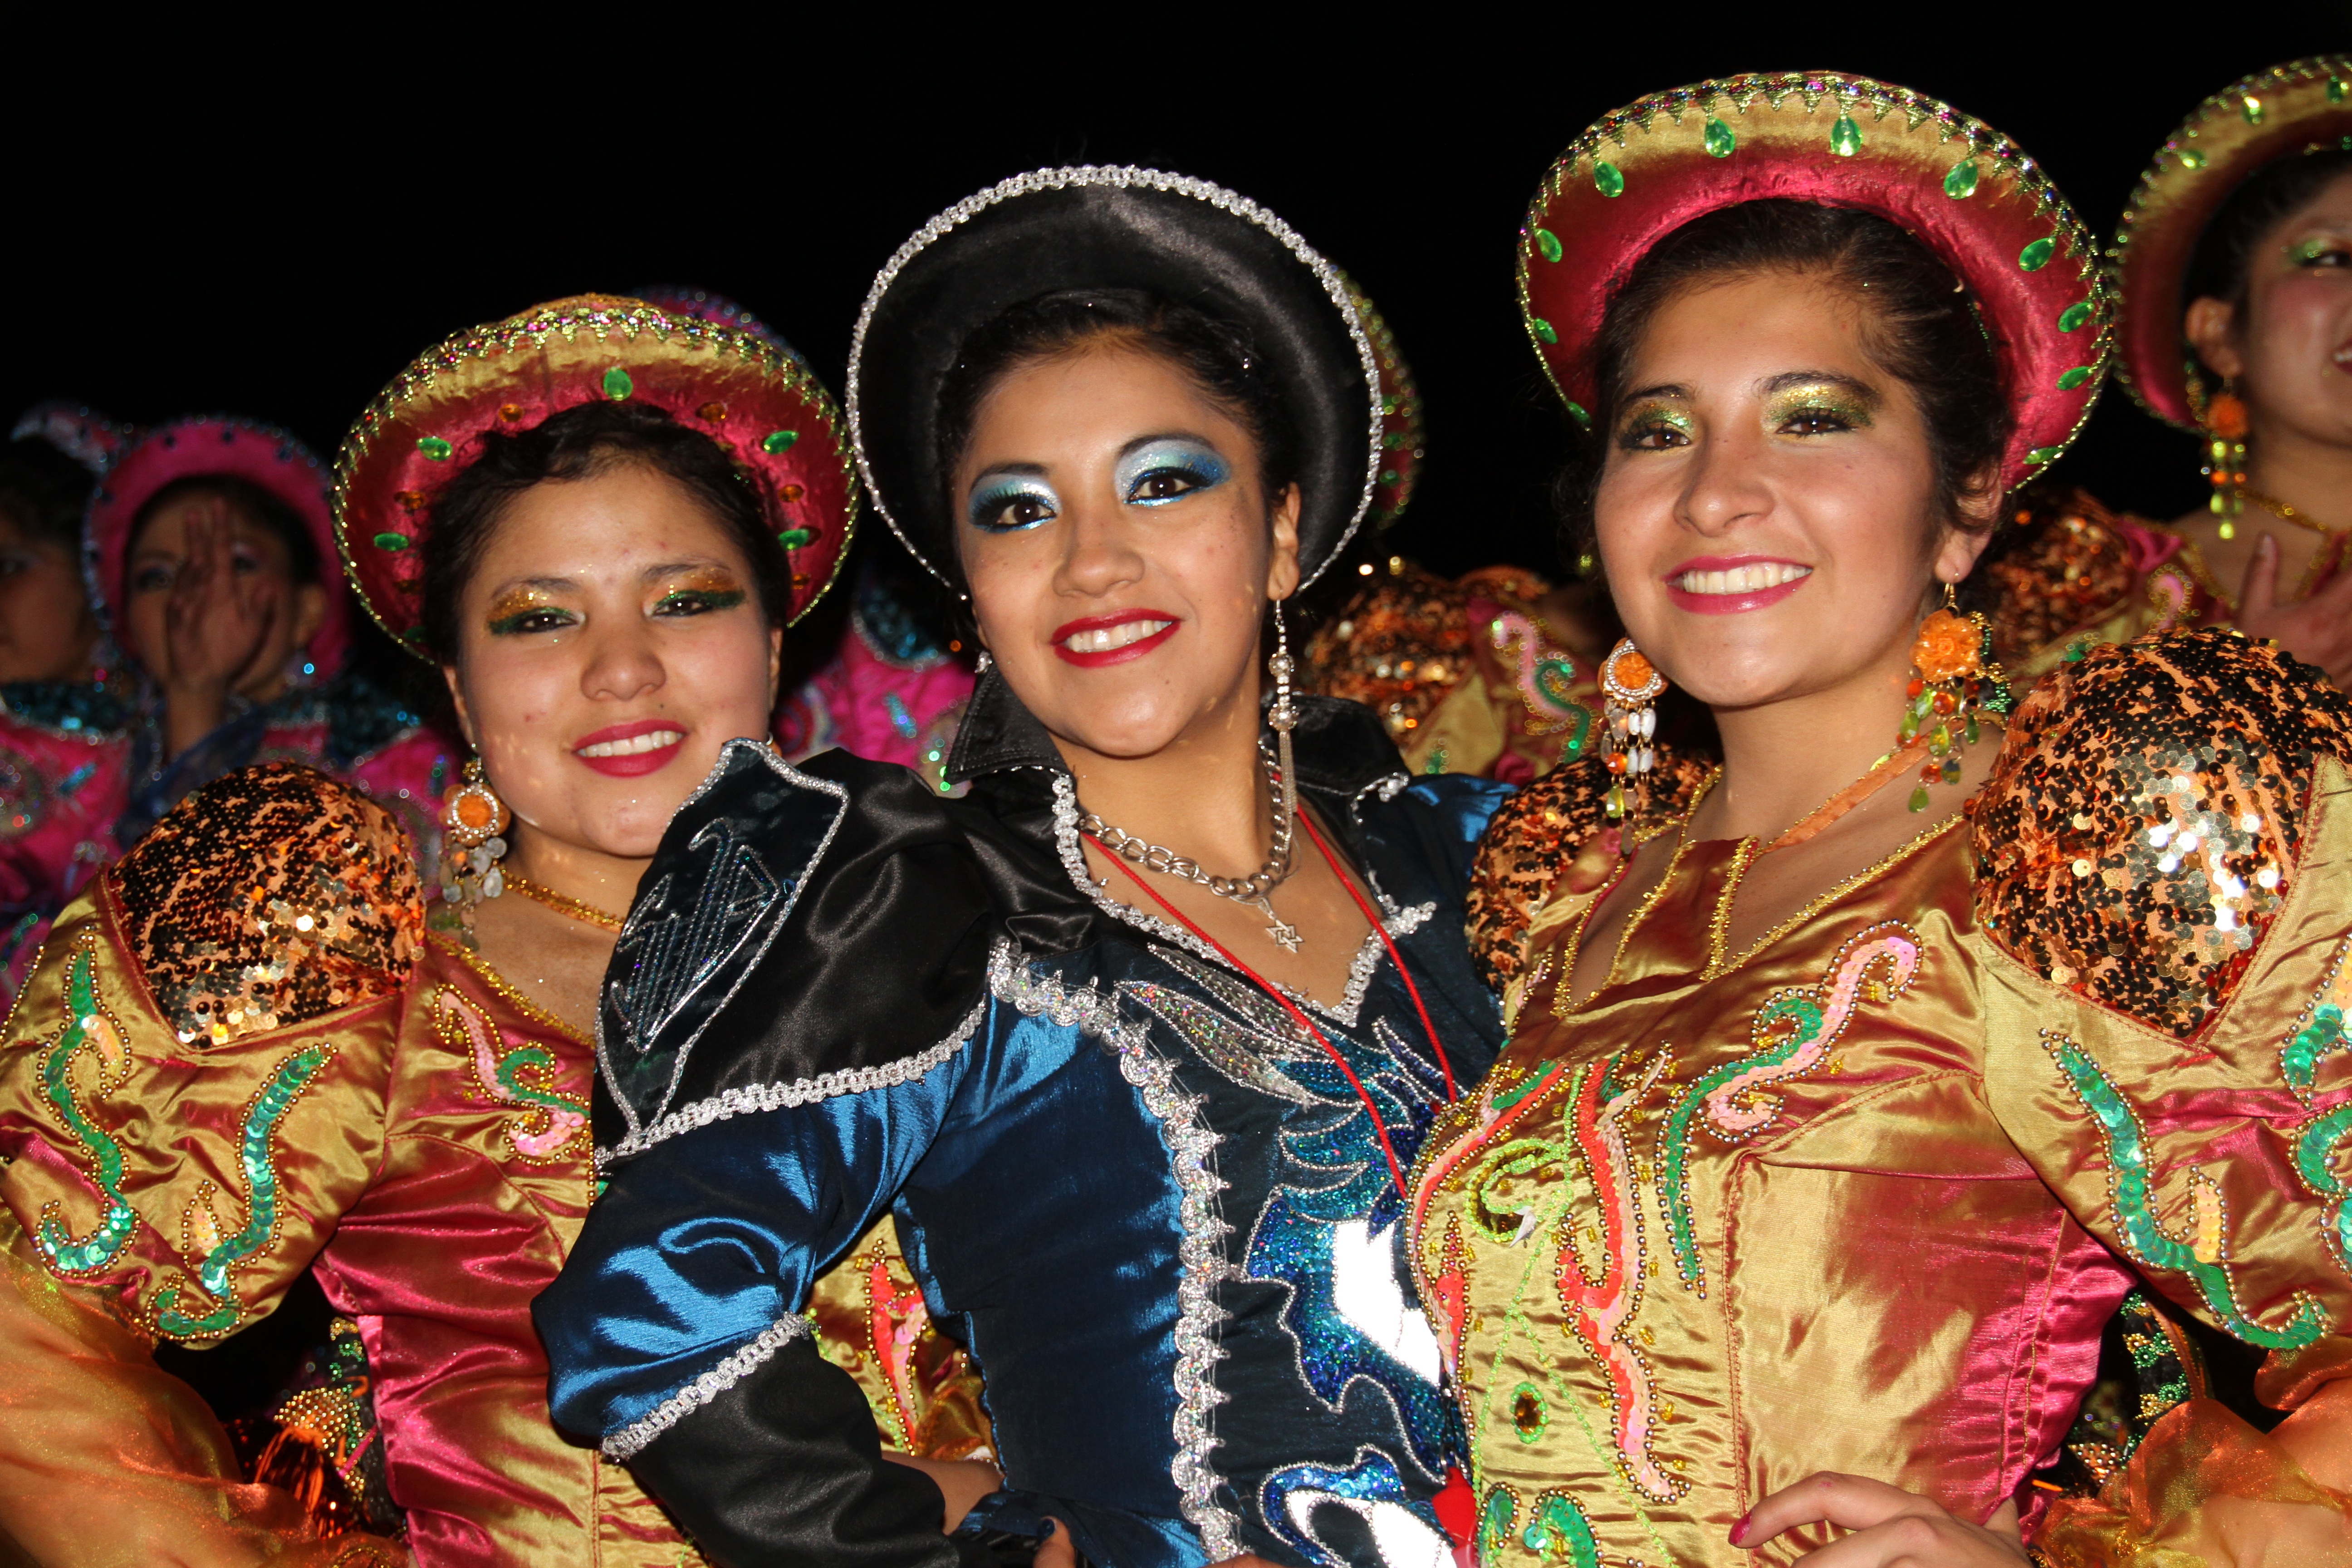
people, celebration, carnival, peru, festival, girls, culture, event, candelaria, tradition, traditional, carnaval, puno, musical theatre